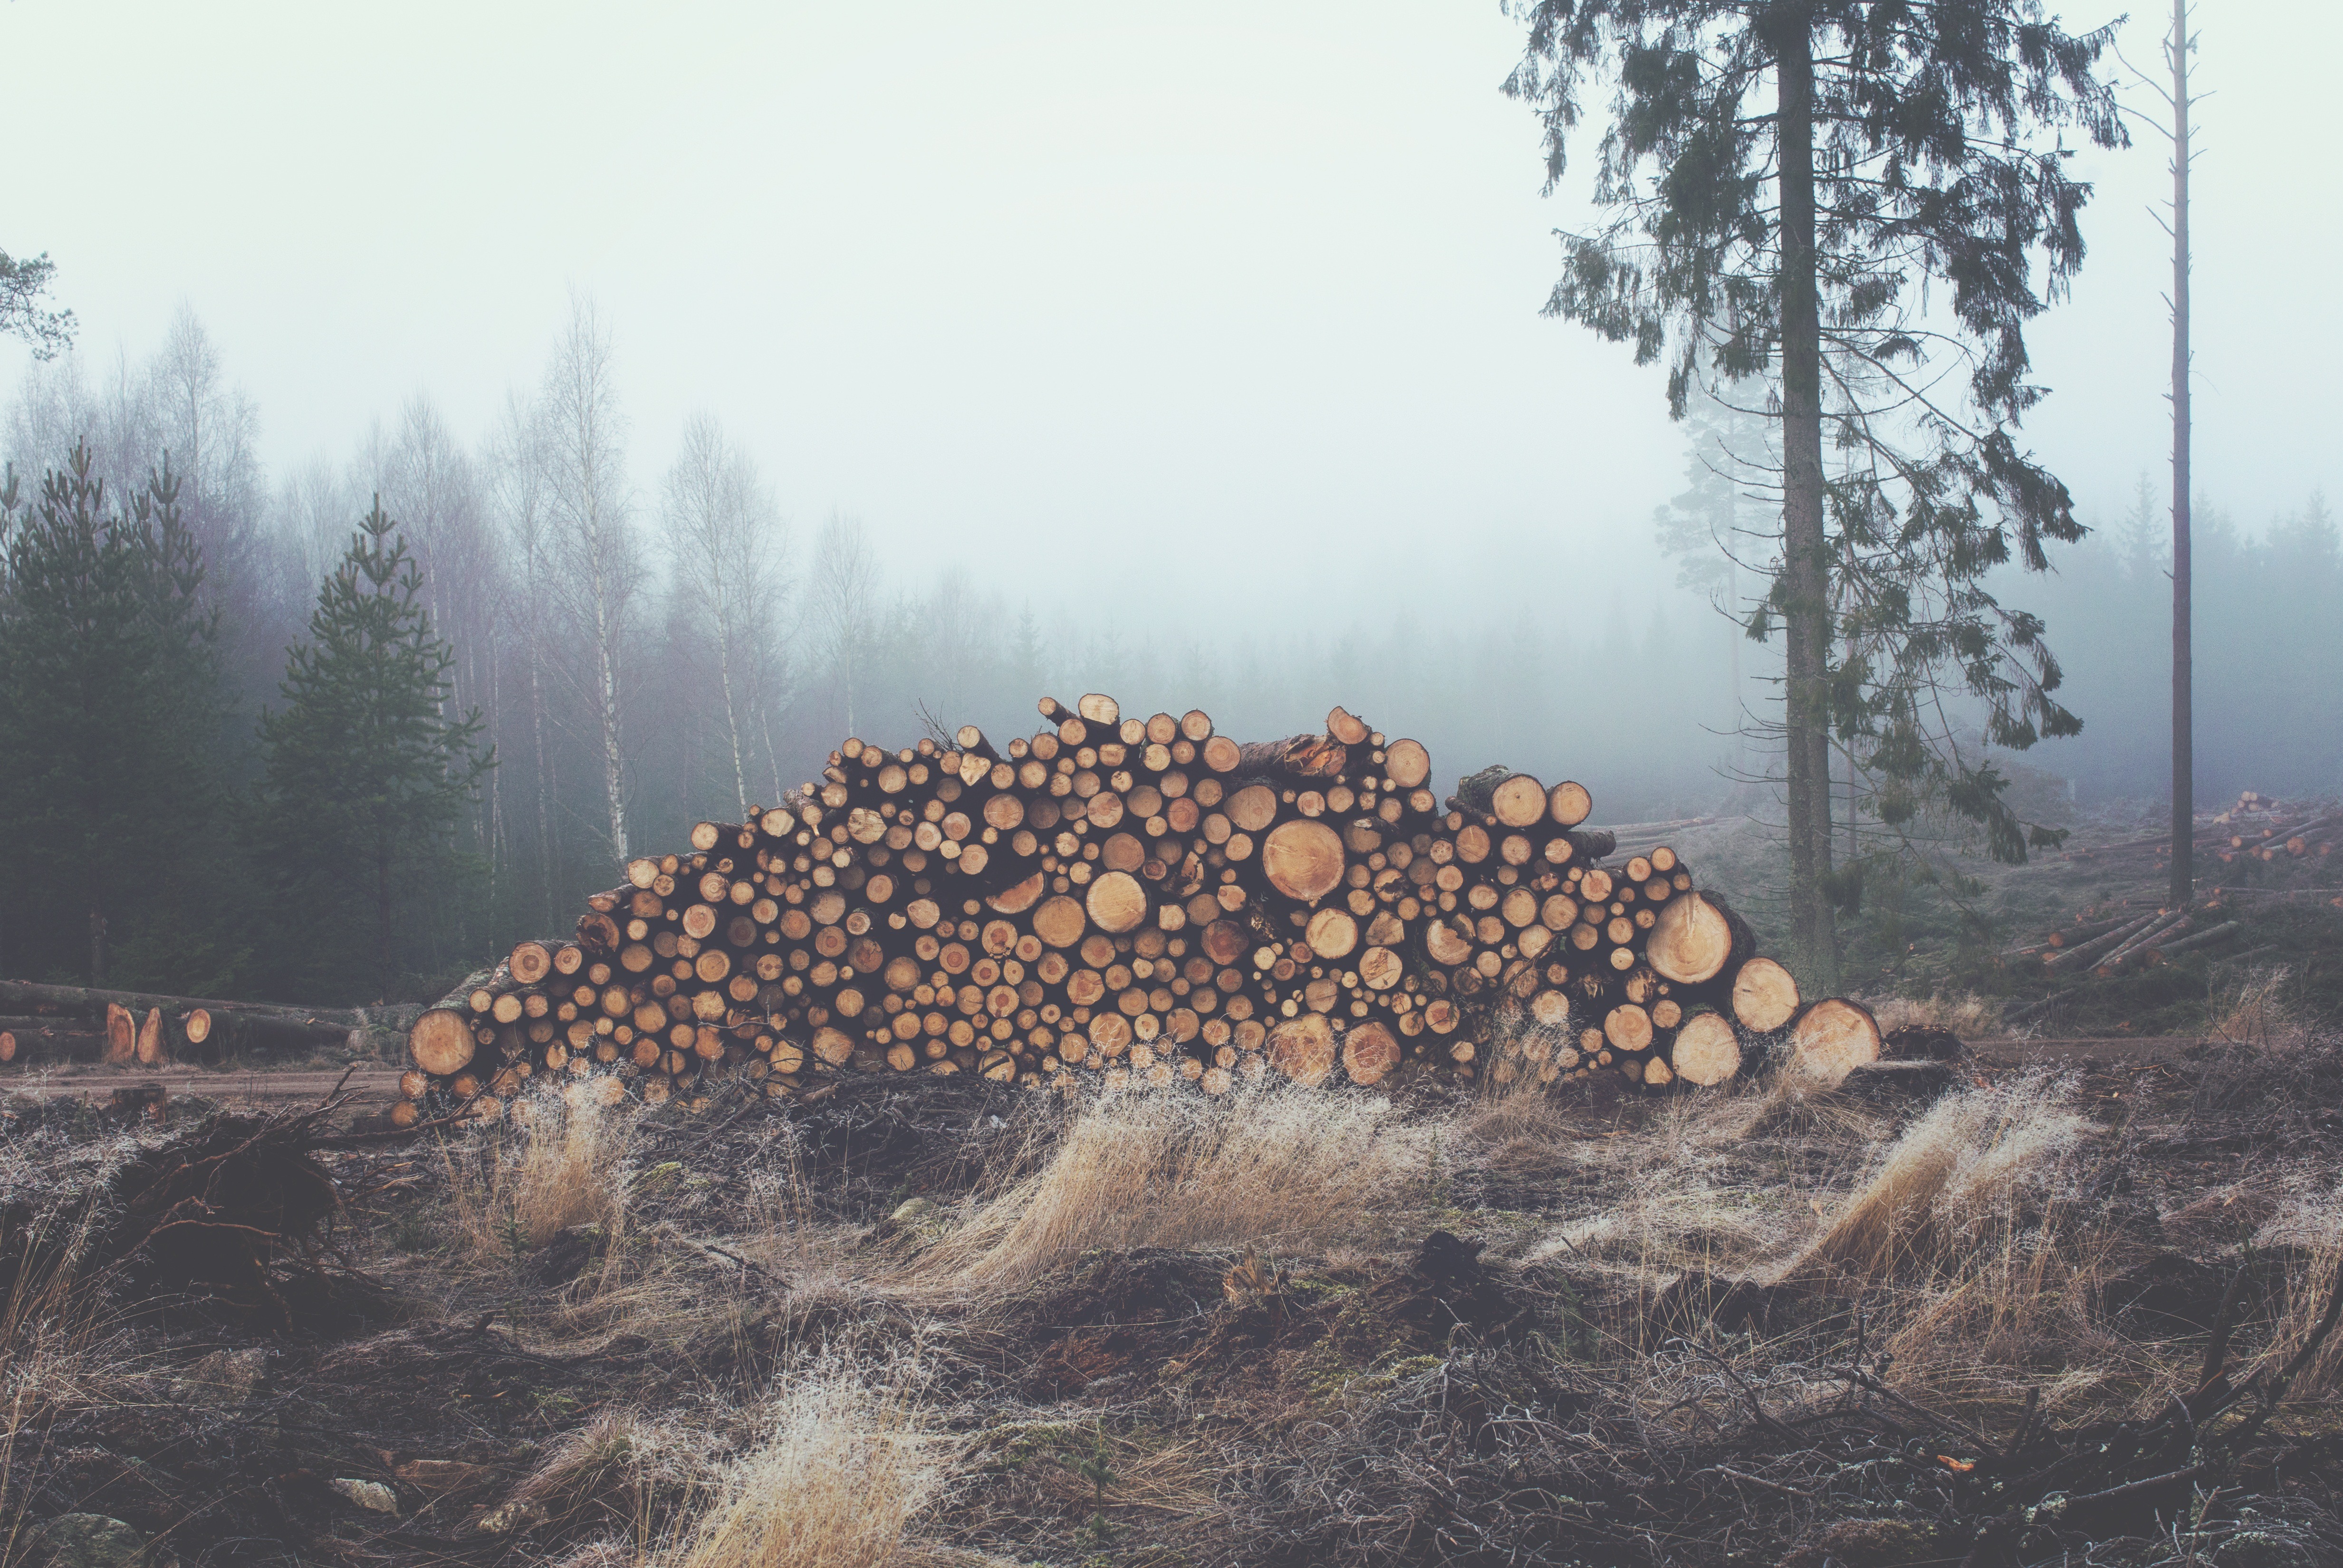
tree, nature, forest, grass, wilderness, mountain, snow, wood, fog, morning, wildlife, autumn, weather, haze, stack, lumber, wood pile, season, trees, grey, fields, logs, trunks, ecosystem, firewood stack, atmospheric phenomenon